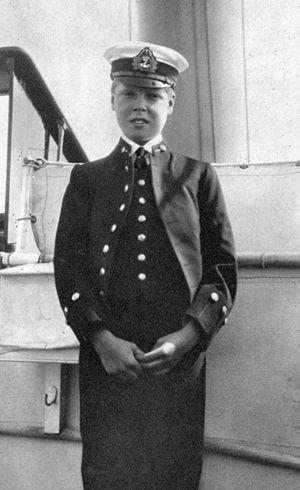
Édouard VIII, né le 23 juin 1894 et mort le 28 mai 1972, fut roi du Royaume-Uni et des autres dominions du Commonwealth britannique, et empereur des Indes du 20 janvier au 11 décembre 1936.